Angèle (film)

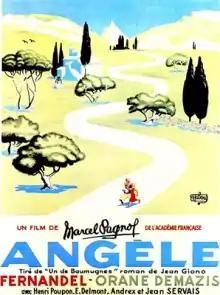

Angèle is a 1934 French drama film directed, produced and written by Marcel Pagnol, based on the 1929 novel "Un de Baumugnes" by Jean Giono. It stars Orane Demazis.